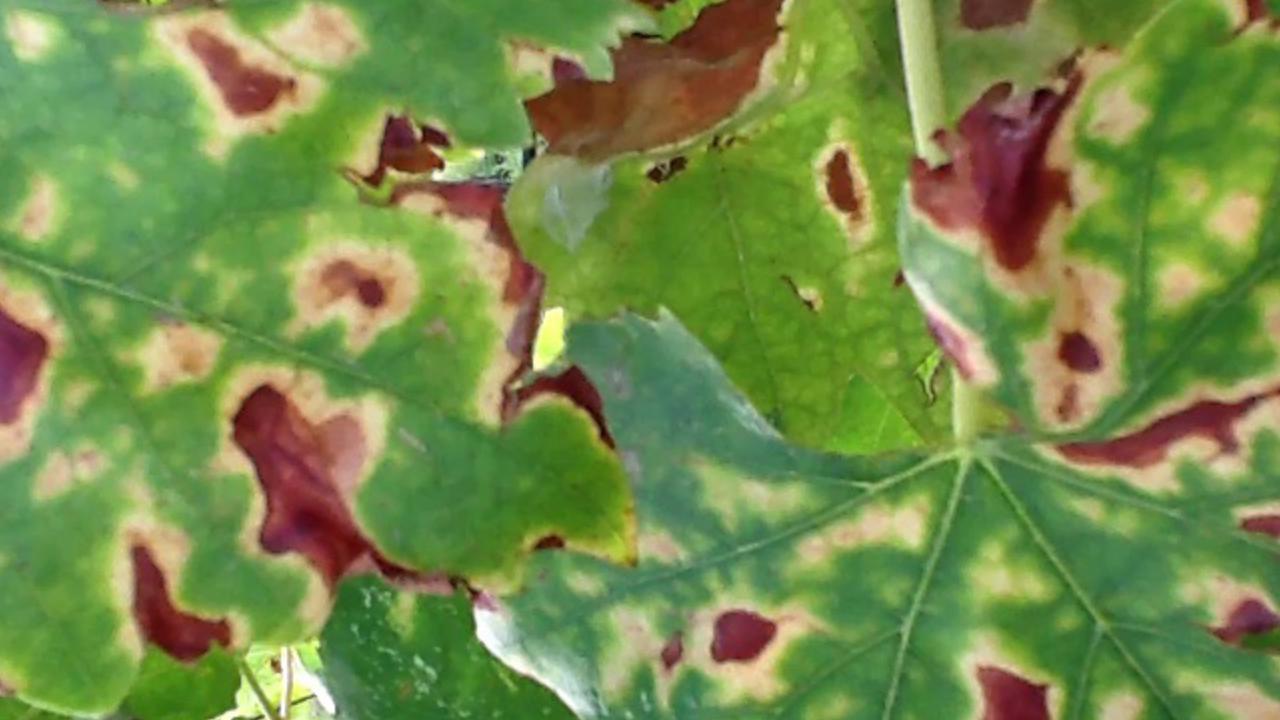
Label: esca